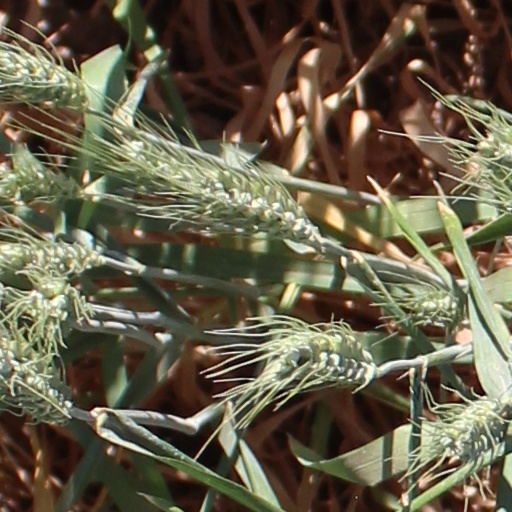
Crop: wheat